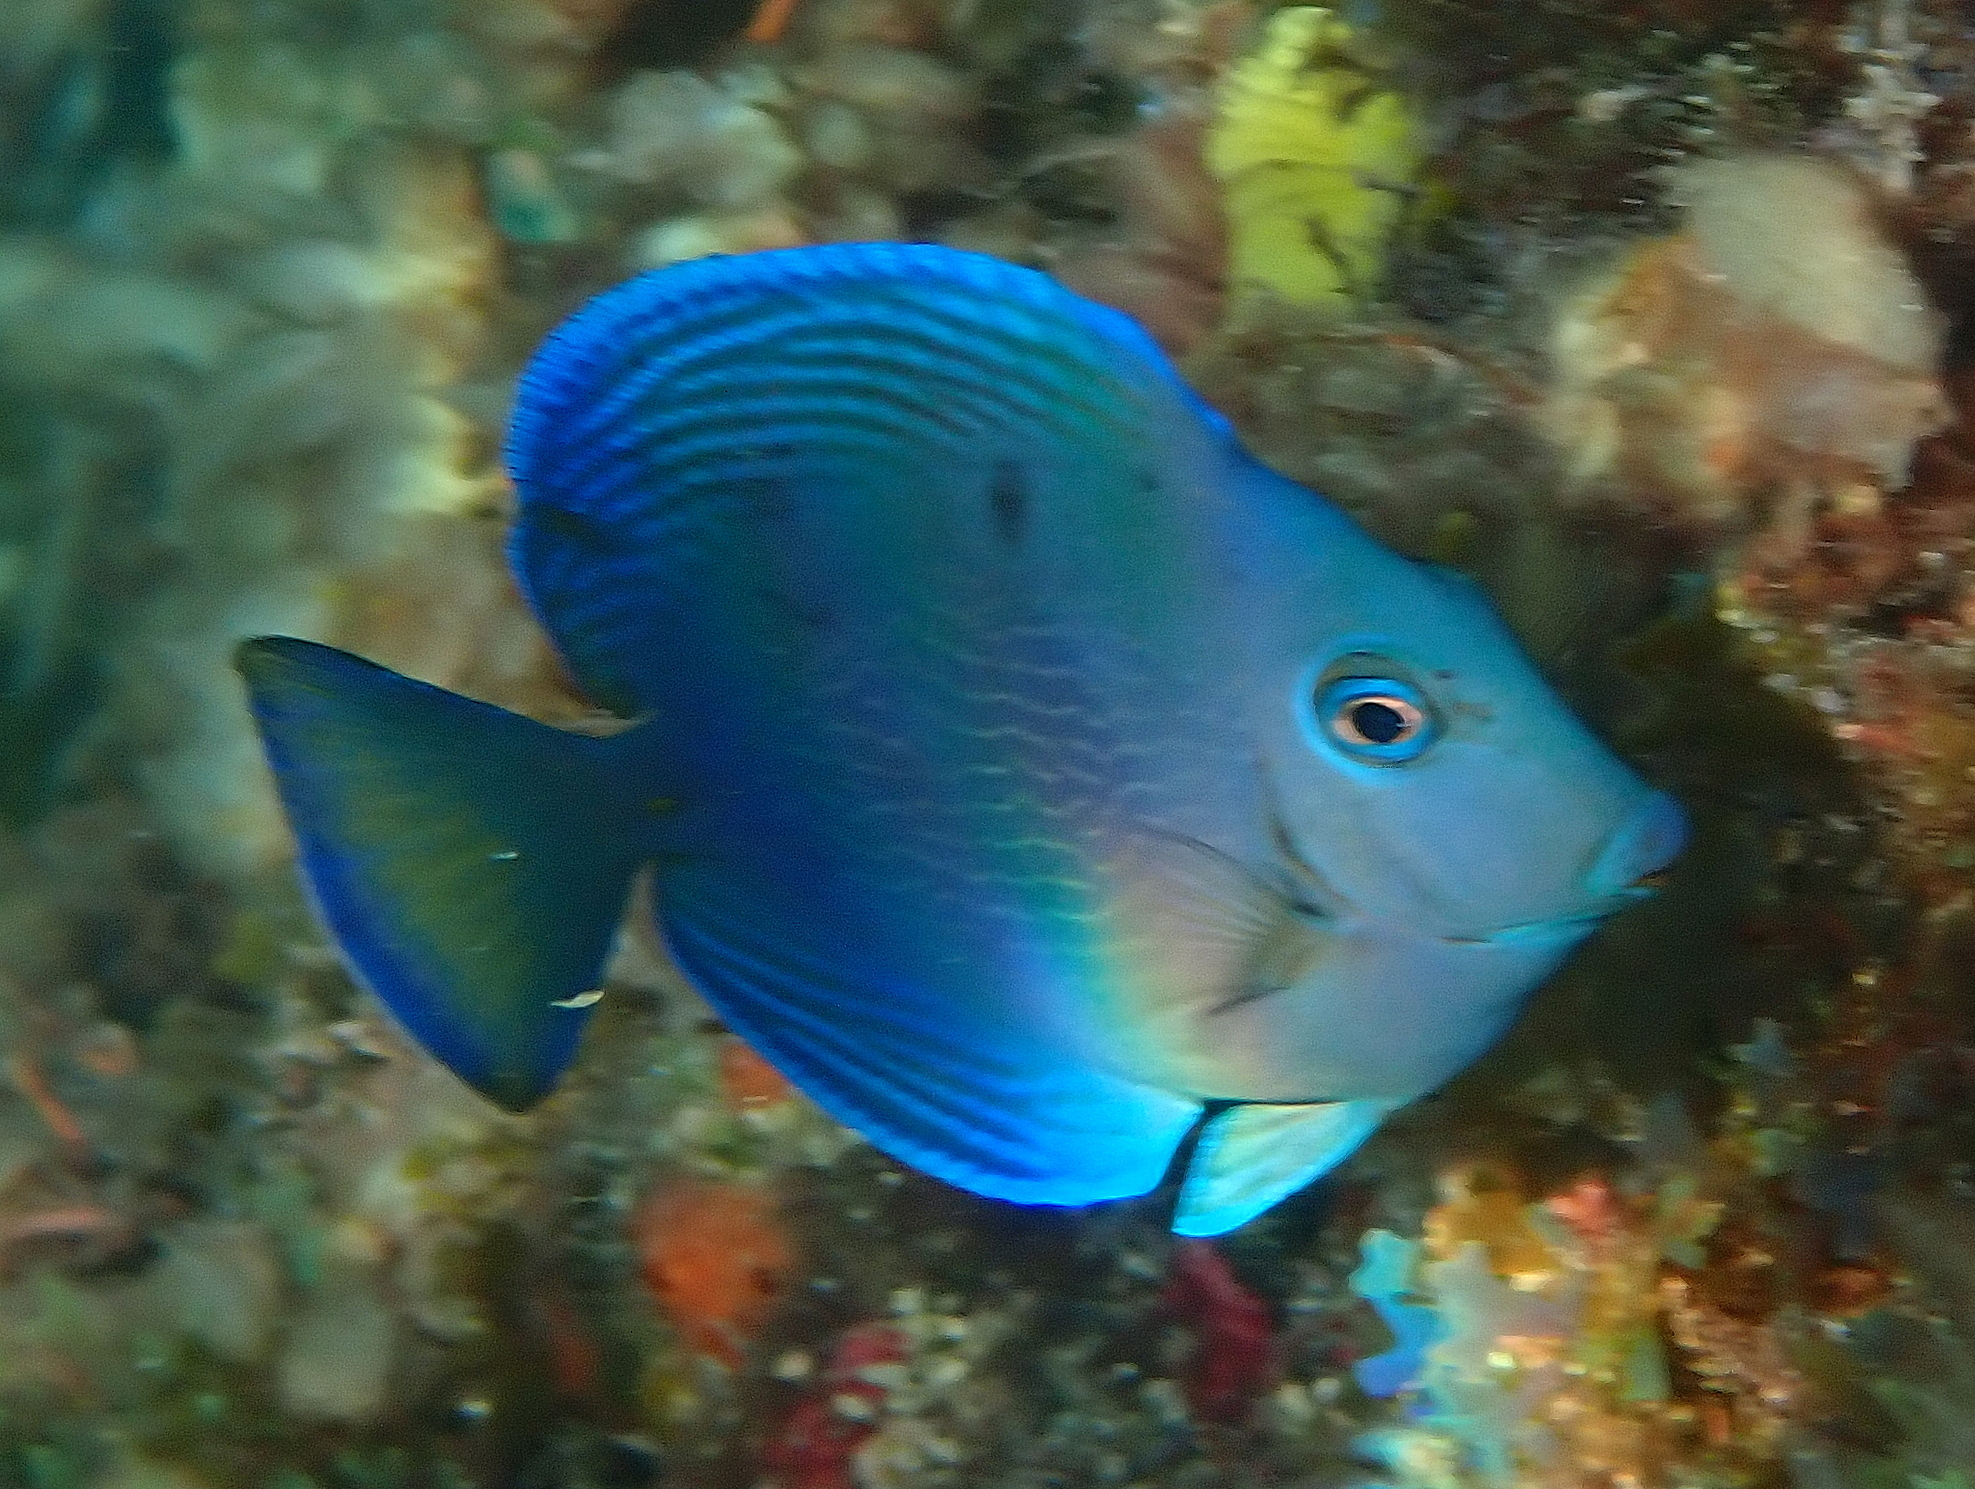
Acanthurus coeruleus (Atlantic Blue Tang)